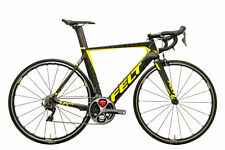
Vehicle type: Bikes